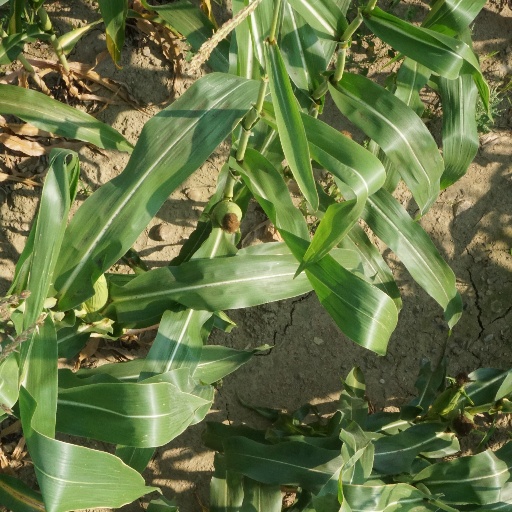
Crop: maize; corn